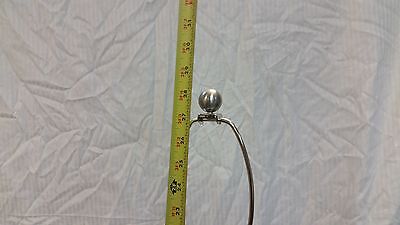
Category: lamp